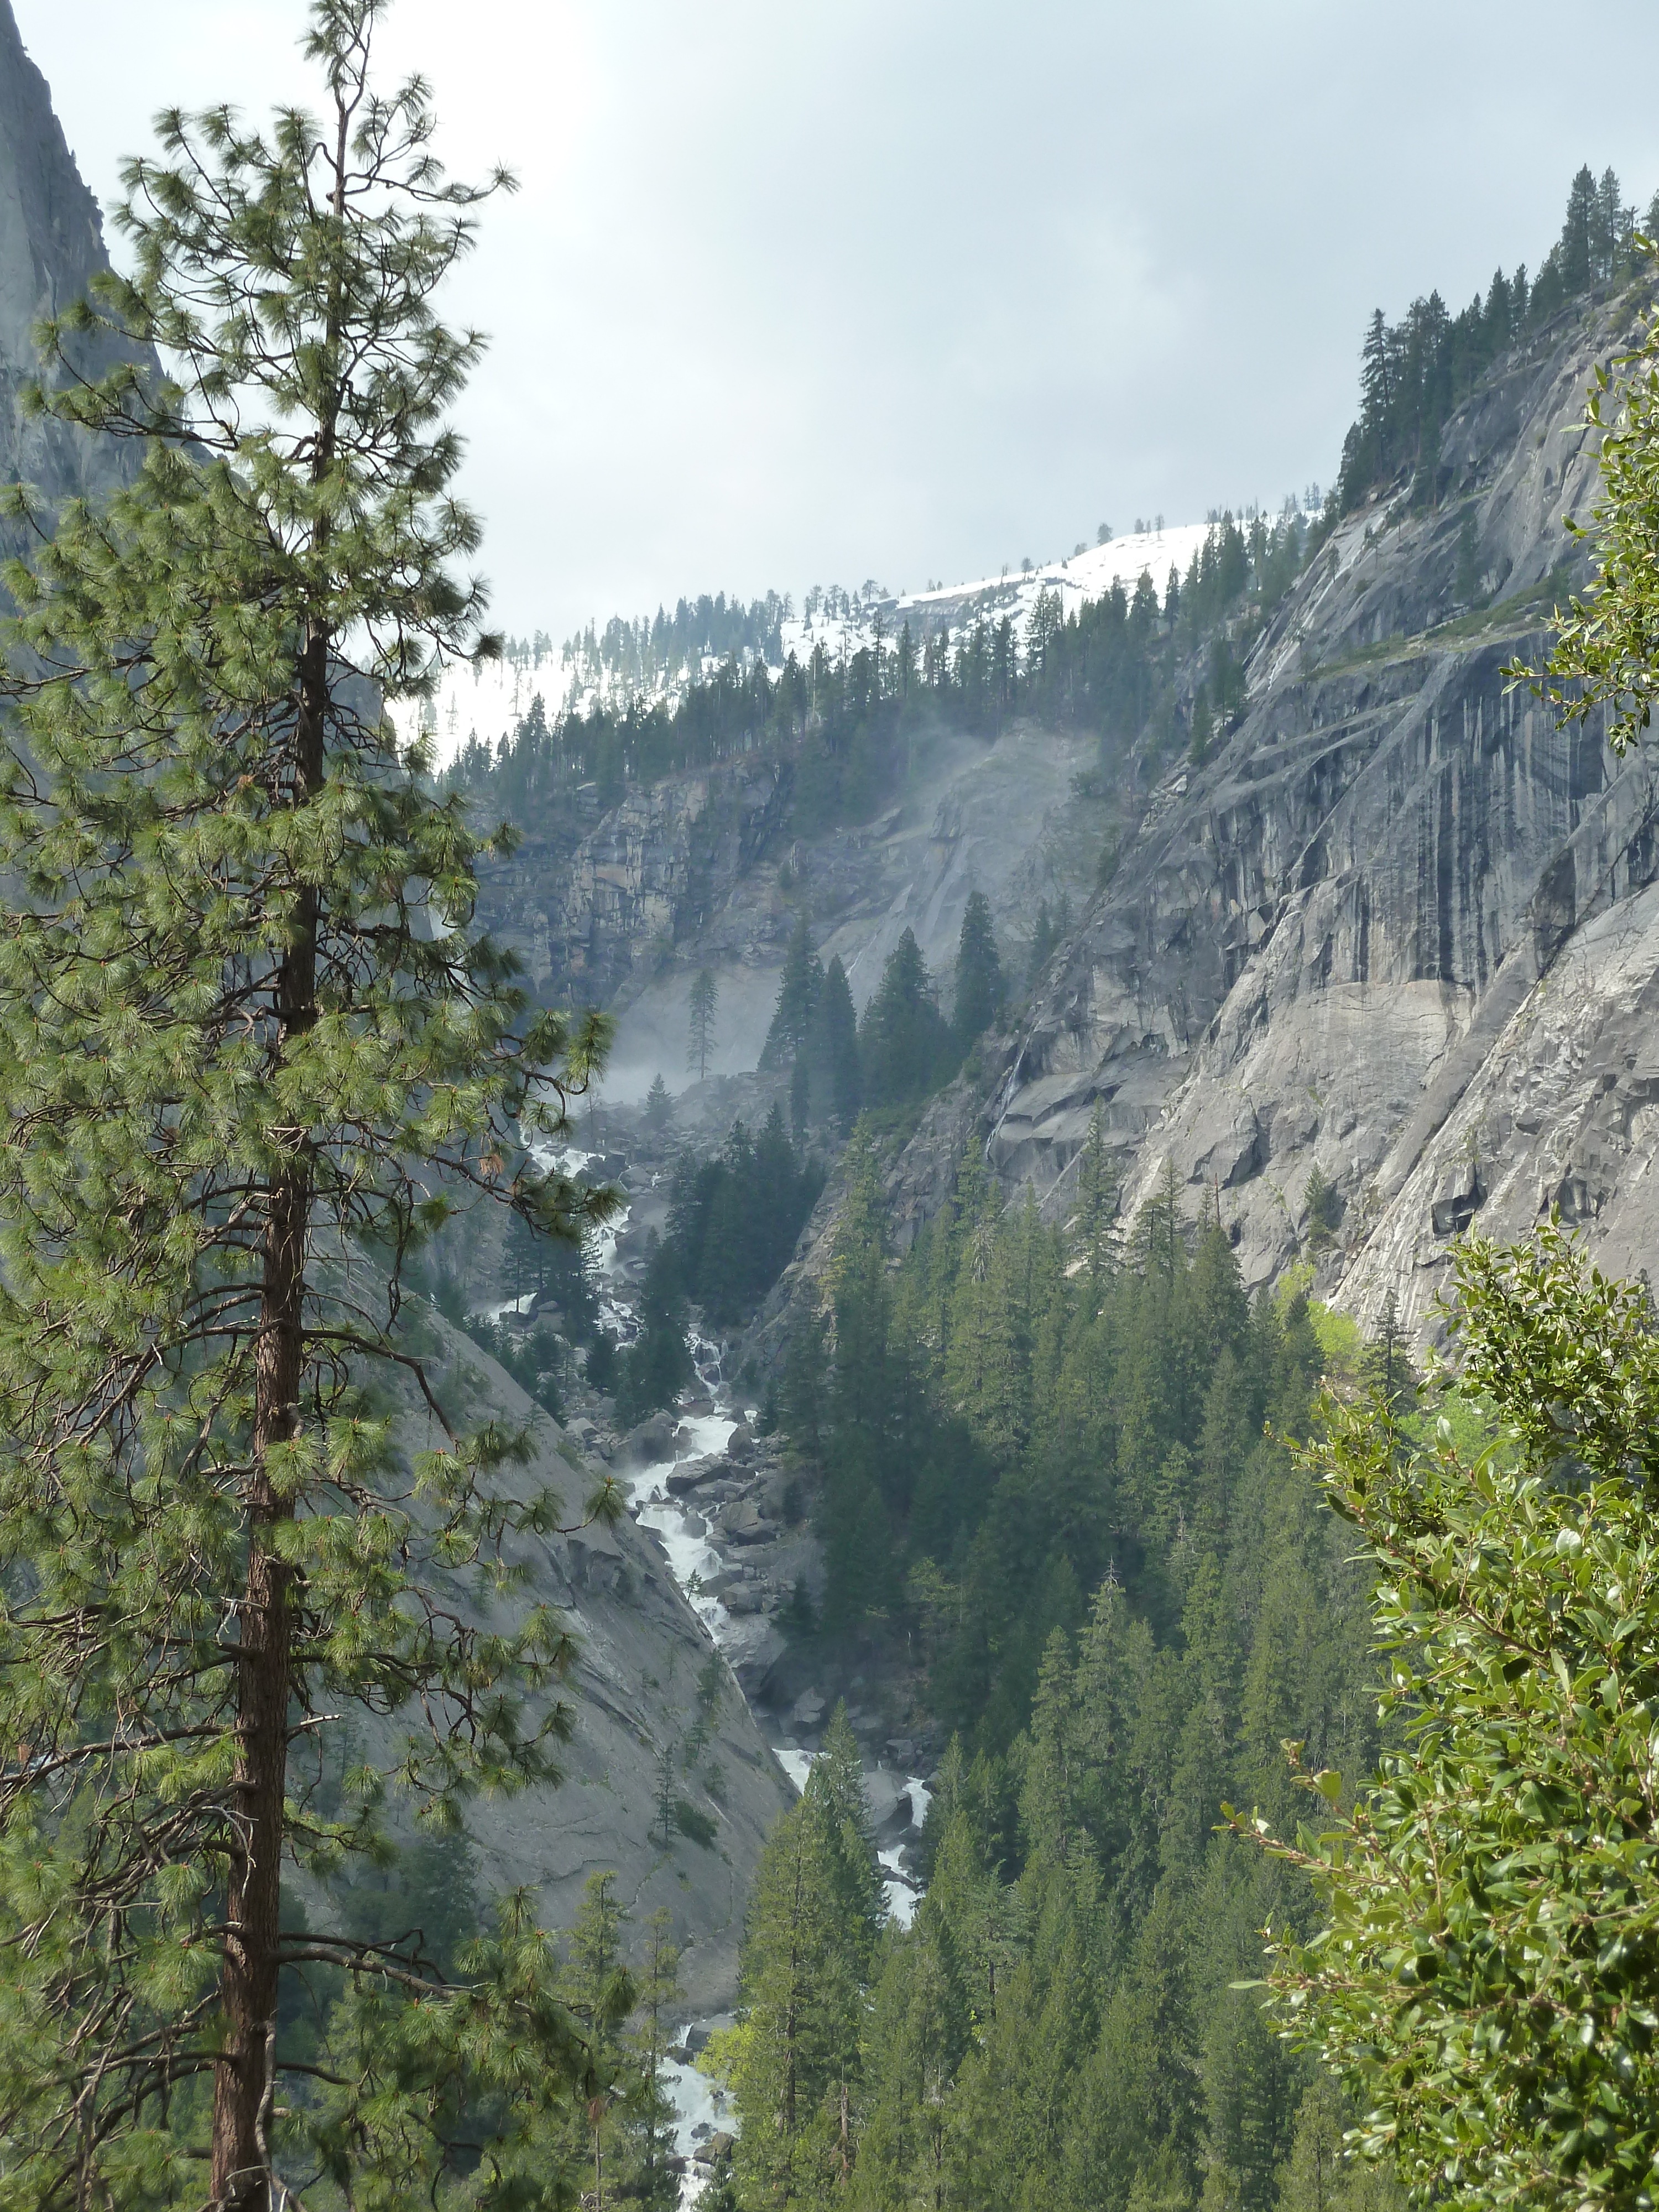
landscape, tree, nature, forest, waterfall, wilderness, walking, mountain, trail, adventure, valley, mountain range, yosemite, park, roadtrip, national park, california, ridge, woods, mountains, alps, ravine, ecosystem, landform, mountain pass, geographical feature, mountainous landforms, temperate broadleaf and mixed forest, temperate coniferous forest, geological phenomenon